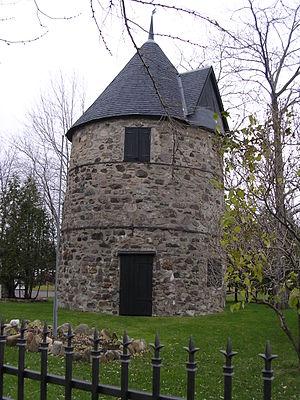
Moulin à vent Antoine-Jetté, situé à Repentigny (Lanaudière, Québec). Il est connu aussi sous le nom de Moulin Séguin. Moulin à farine
Cette liste recense les biens du patrimoine immobilier de Lanaudière inscrits au répertoire du patrimoine culturel du Québec. Cette liste est divisées par municipalité régionale de comté géographique.
Le moulin à vent Antoine-Jetté est situé à Repentigny dans la région administrative de Lanaudière au Québec. De forme cylindrique, il a été construit en pierre en 1823 et est resté en activité près d’un siècle. Le mécanisme interne d'origine est toujours en place. Le moulin à vent est classé monument historique en 1976. Il est entouré d'une aire de protection. À proximité se trouve le moulin à vent Grenier, lui aussi classé. Ces deux moulins comptent parmi les 18 derniers moulins à vent du Québec.
Repentigny est une ville du Québec, située dans la municipalité régionale de comté de L'Assomption dans la région administrative de Lanaudière. Sise à l'embouchure de la rivière L'Assomption, cette ville est la 13ᵉ ville en importance au Québec selon sa population.